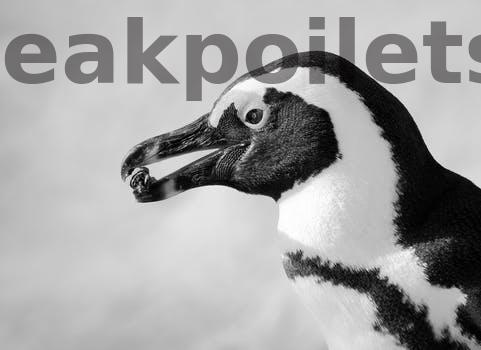
Label: Watermark